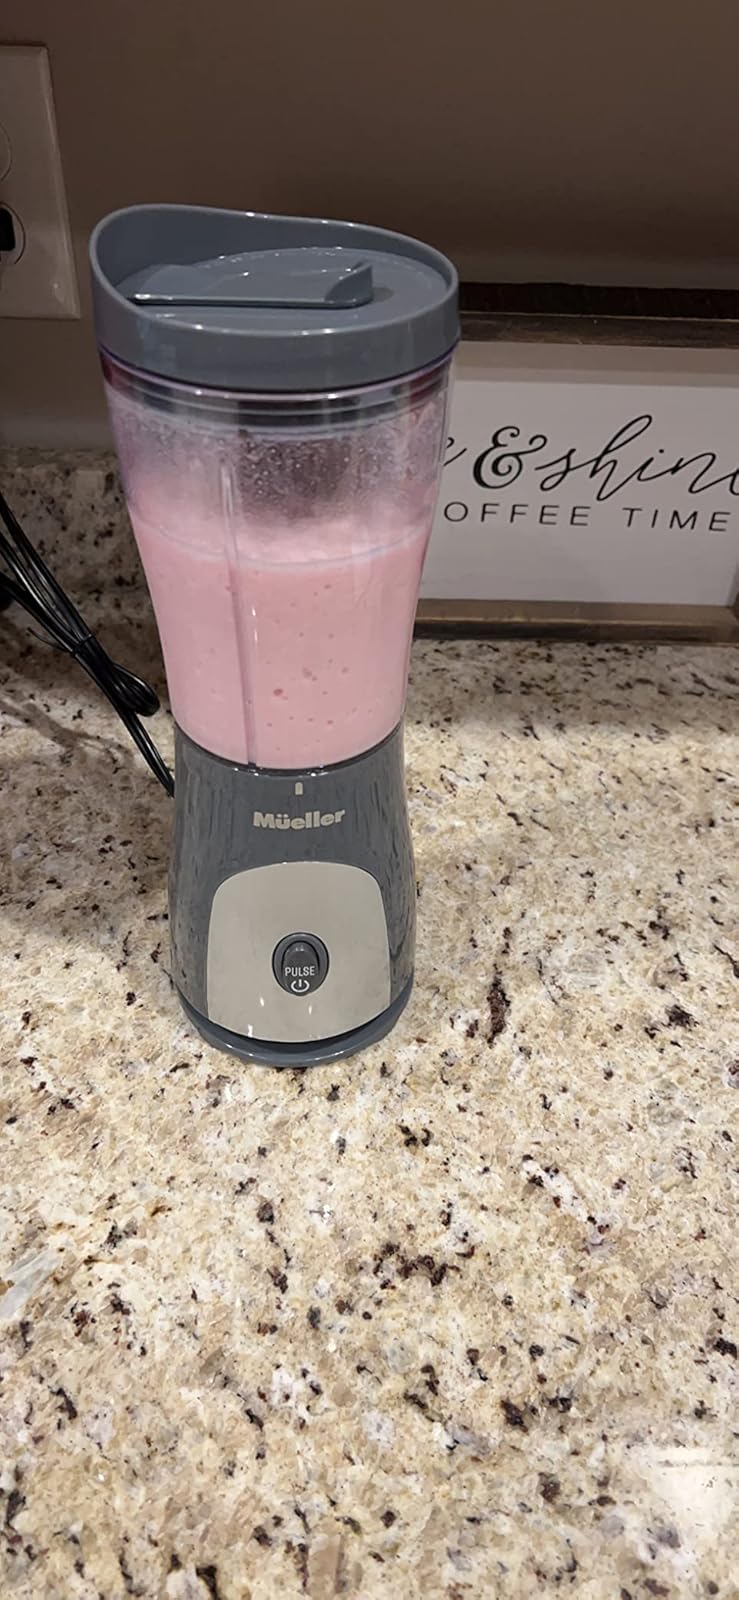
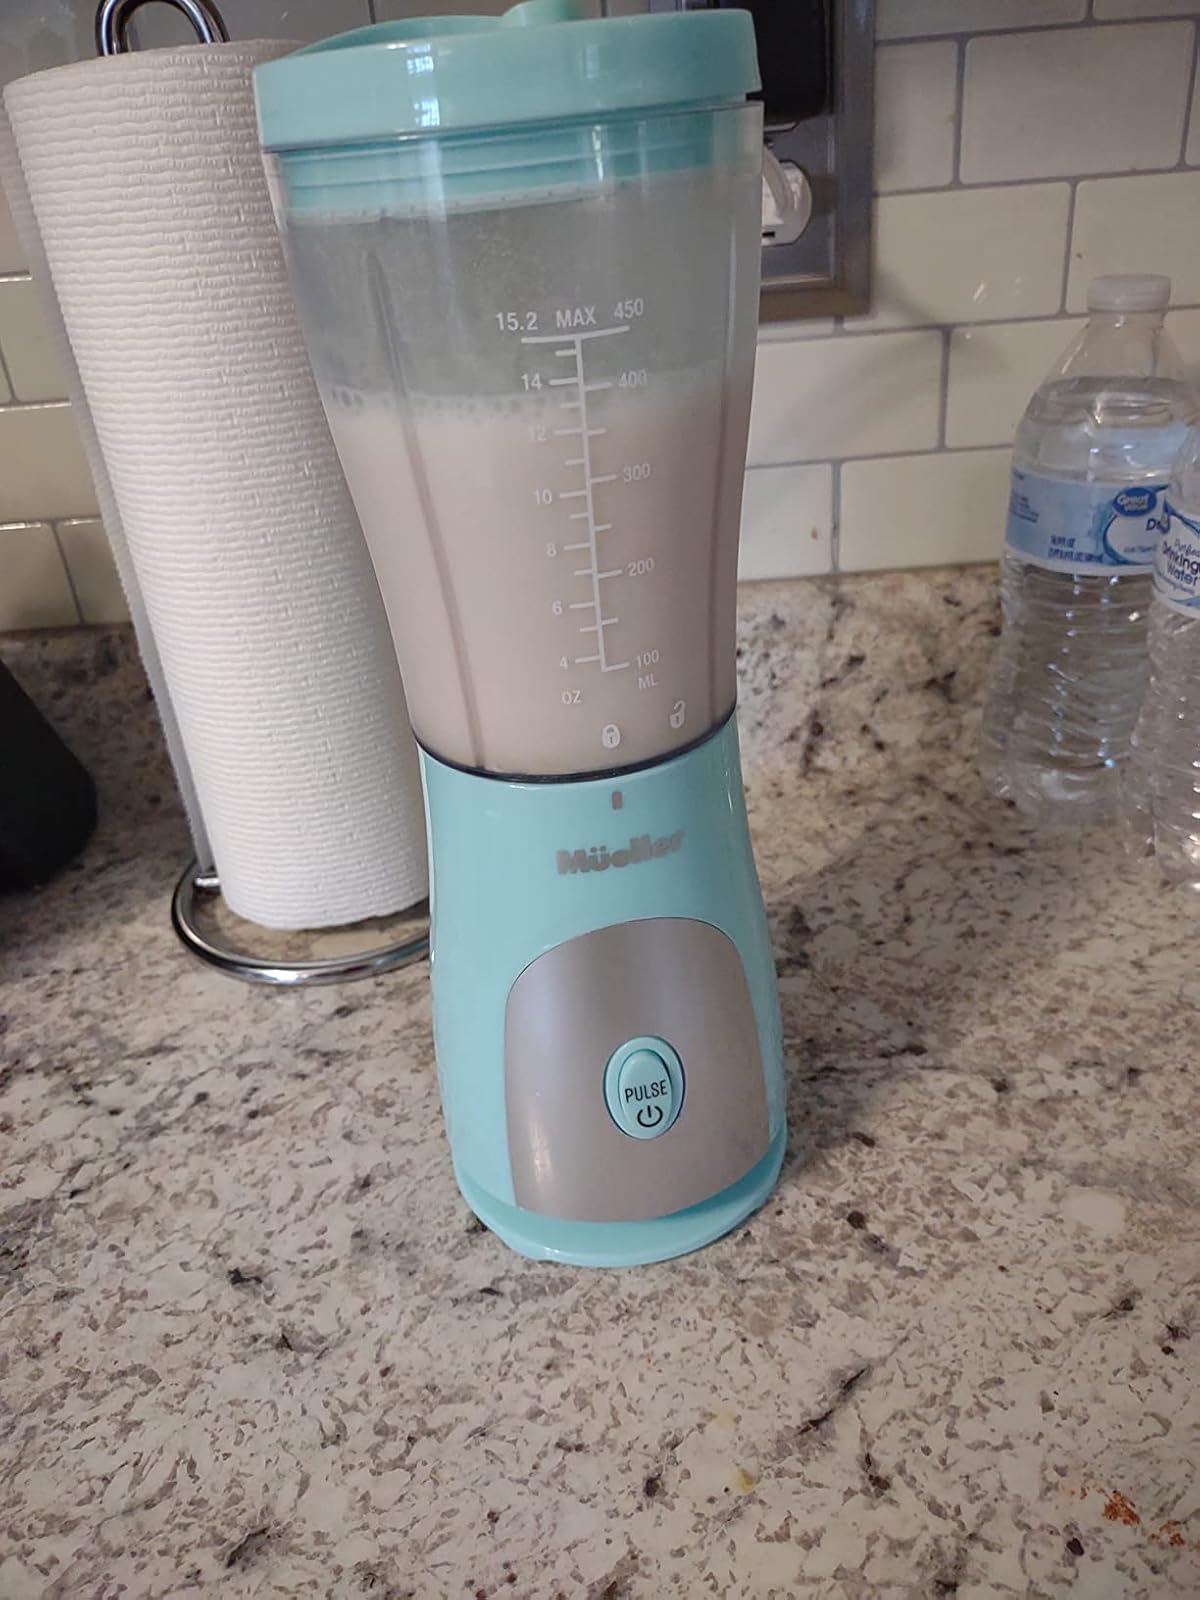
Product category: items_blender
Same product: no